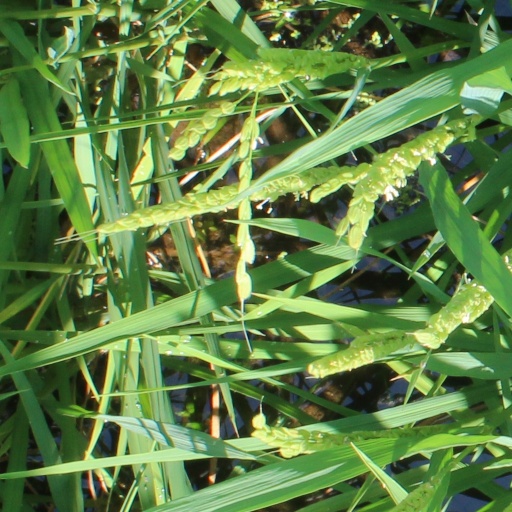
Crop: rice